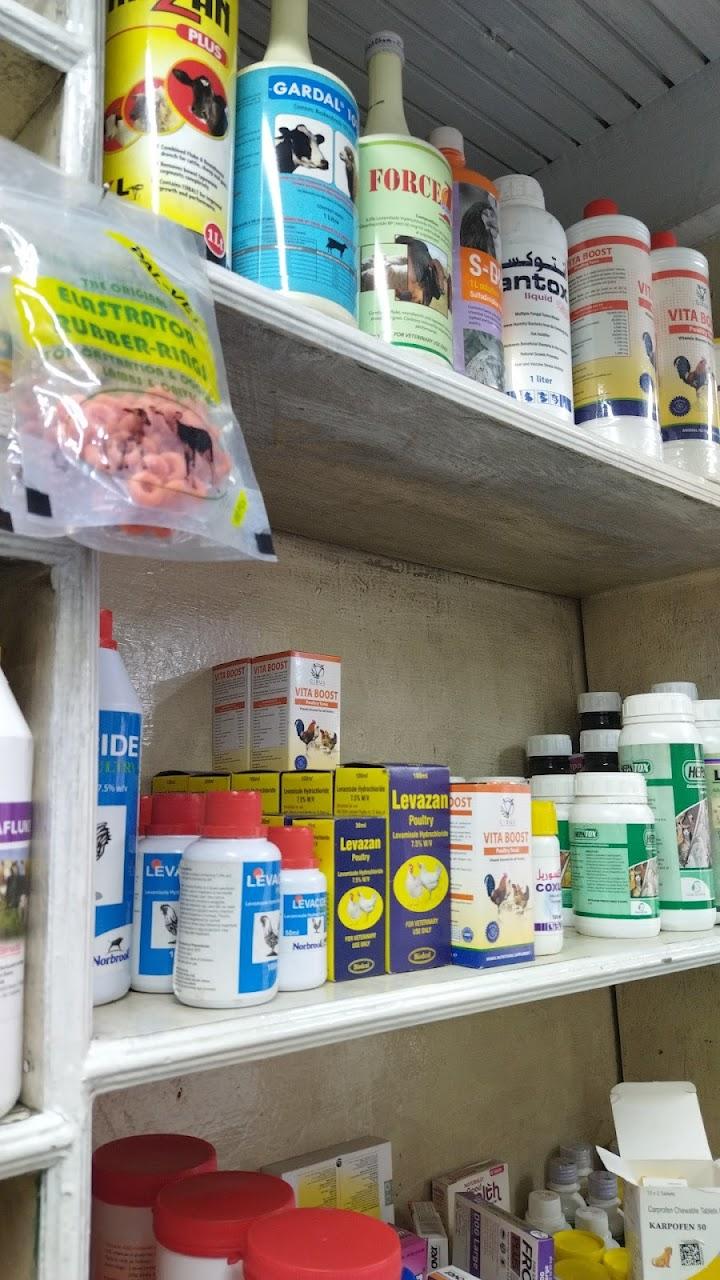
Hili ni duka. Duka hili linauza dawa mbalimbali kwa ajili ya mifugo. Hapa kuna dawa kwa ajili ya kuku pamoja na mbwa.